Distributor

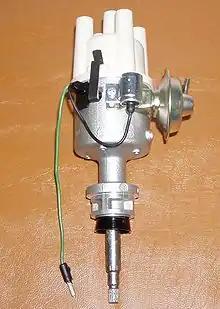
Distributor (side view) with input shaft (bottom) and vacuum advance unit (top right)

A distributor is an electric and mechanical device used in the ignition system of older spark-ignition engines. The distributor's main function is to route electricity from the ignition coil to each spark plug at the correct time.